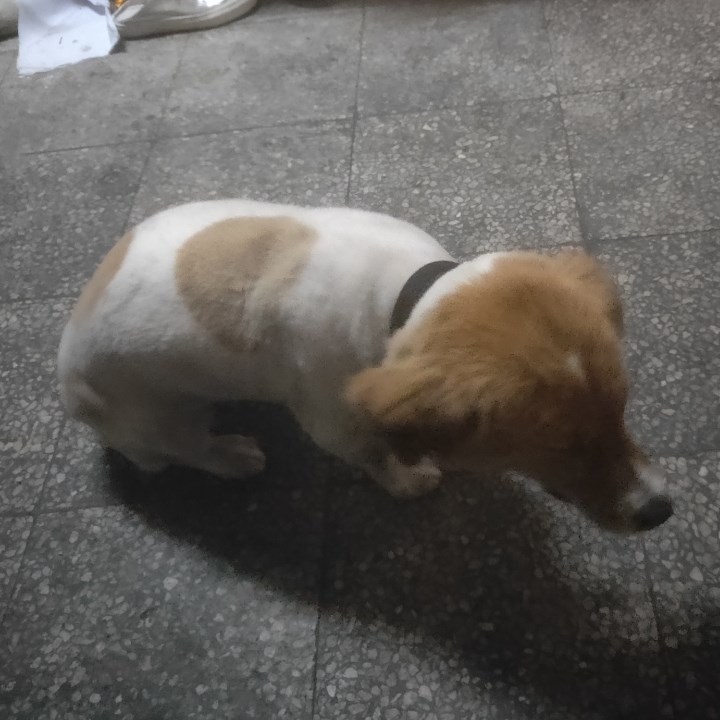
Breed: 806-n000129-papillon